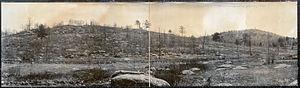
Le 15th Alabama Infrantry est un régiment d'infanterie de volontaires confédérés de l'Alabama au cours de la guerre de Sécession. Recruté dans six comtés du sud-est de l'État, il combat principalement dans l'armée de Virginie du Nord de Robert E. Lee, bien qu'il serve brièvement avec l'armée du Tennessee et Braxton Bragg à la fin de 1863 avant de revenir en Virginie au début de 1864 et jusqu'à la fin de la guerre. Sur les 1 958 hommes qui sont inscrits sur les registres au cours du conflit, 261 sont répertoriés comme tués au combat, et 416 autres morts de maladie d'après d'autres sources. 218 sont capturés, 66 ont déserté et 61 sont transférés ou démobilisés. À la fin de la guerre, seuls 170 hommes restent au moment de leur libération sur parole.
Little Round Top est la plus petite de deux collines se trouvant au sud de Gettysburg. Elle fut le site de l'assaut infructueux des troupes confédérées contre le flanc gauche de l'Union le 2 juillet 1863, au deuxième jour de la bataille de Gettysburg.
Le 20ᵉ régiment d'infanterie volontaire du Maine est un régiment de l'armée des États-Unis au cours de la Guerre de Sécession, rendu célèbre pour avoir défendu Little Round Top à la bataille de Gettysburg en juillet 1863.